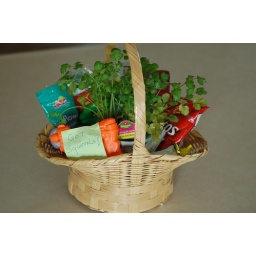
cilantro and water guns in greg's easter basket